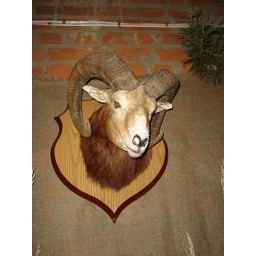
Museum of stuffed animals in. Museum of stuffed animals in Lida castle